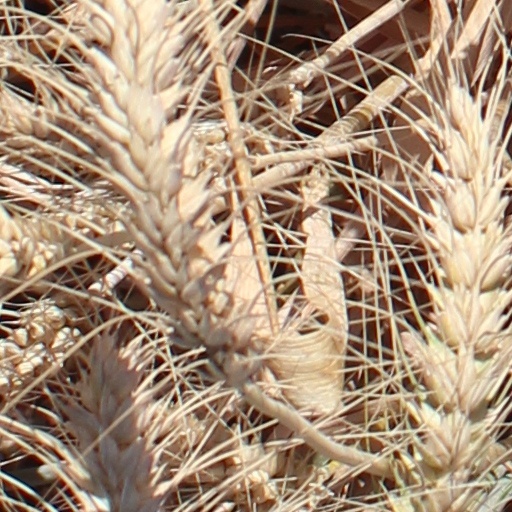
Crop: wheat